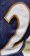
Number: 2